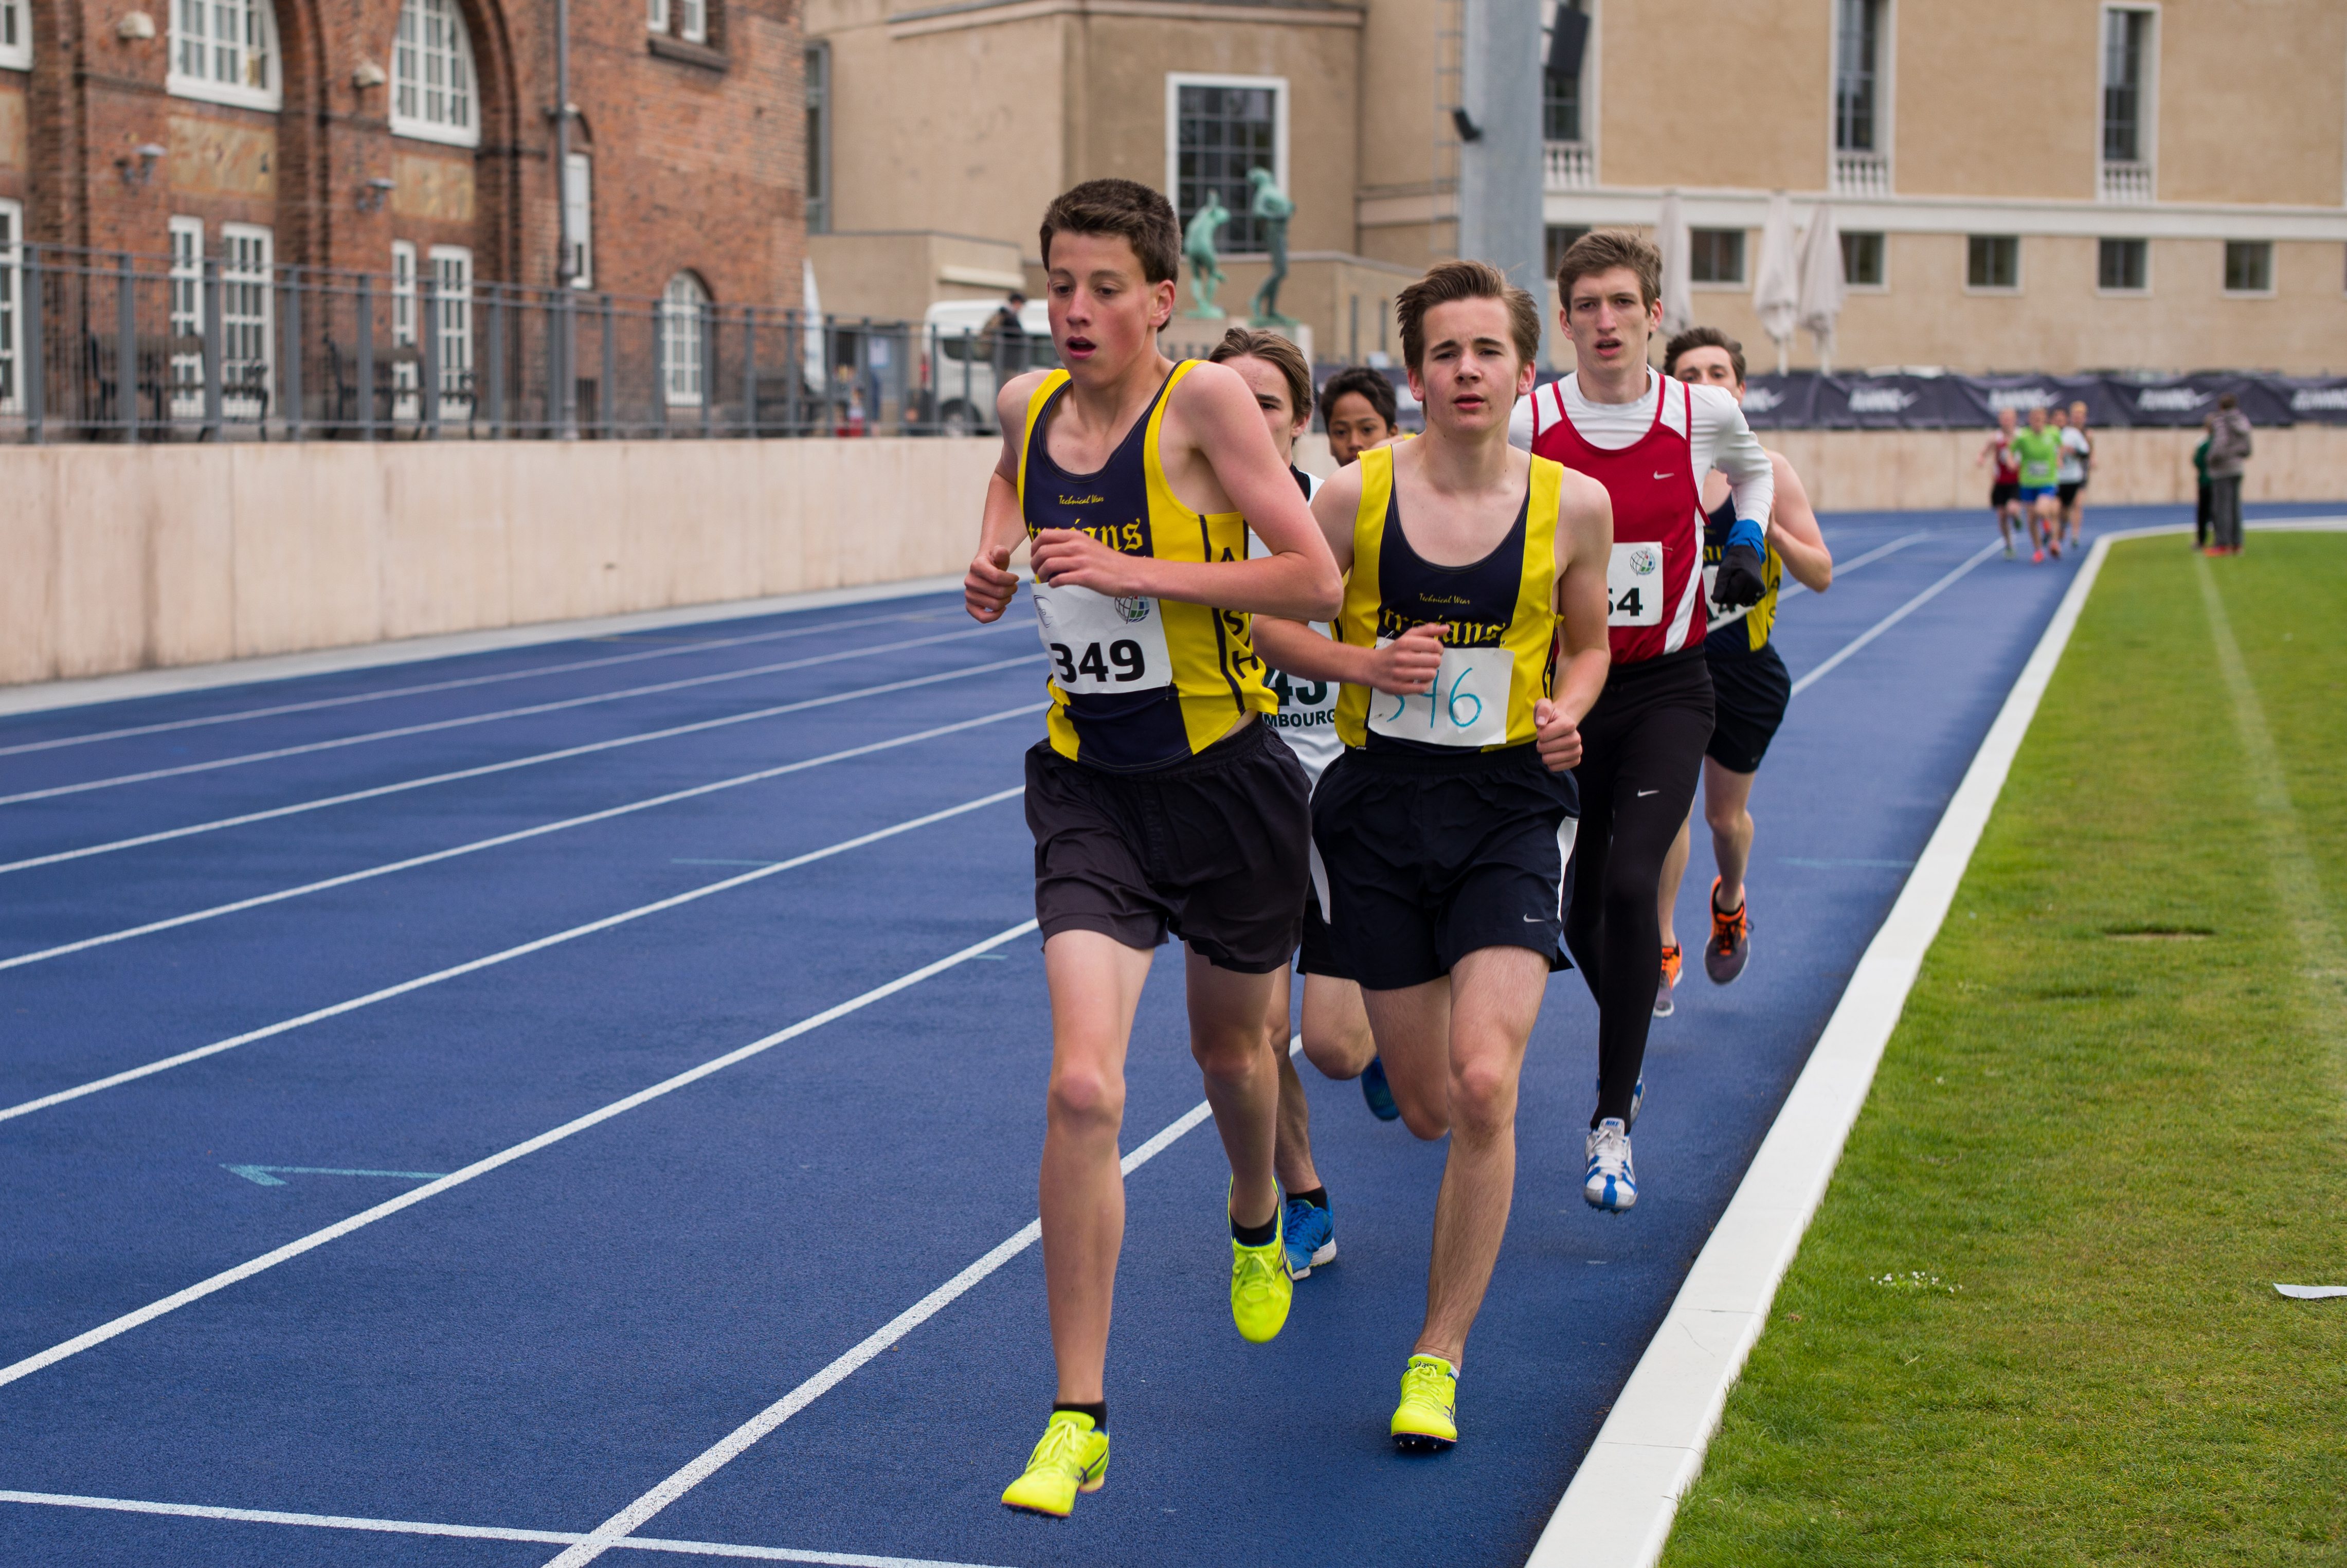
person, running, recreation, marathon, sports, endurance, athletics, sprint, physical exercise, outdoor recreation, human action, modern pentathlon, endurance sports, duathlon, track and field athletics, long distance running, heptathlon, middle distance running, 800 metres, 4 100 metres relay, racewalking